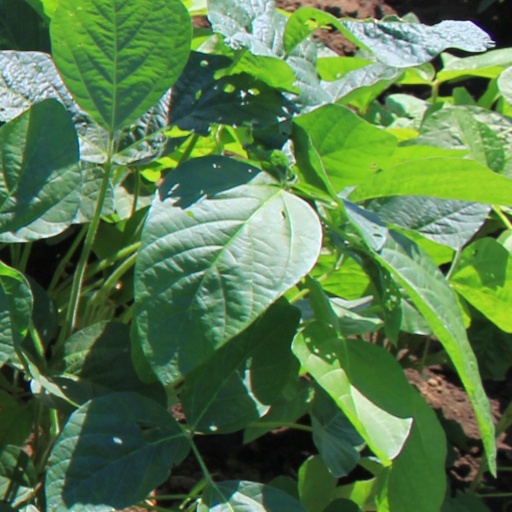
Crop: soybean